Prince Gustav of Denmark

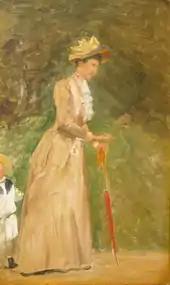
Crown Princess Louise and Prince Gustav. Painting by August Jerndorff (about 1890)

Prince Gustav was raised with his siblings in the royal household in Denmark and grew up between his parents' residence in Copenhagen, the Frederik VIII's Palace at the Amalienborg Palace complex, and their country retreat, the Charlottenlund Palace, located by the coastline of the Øresund strait north of the city.